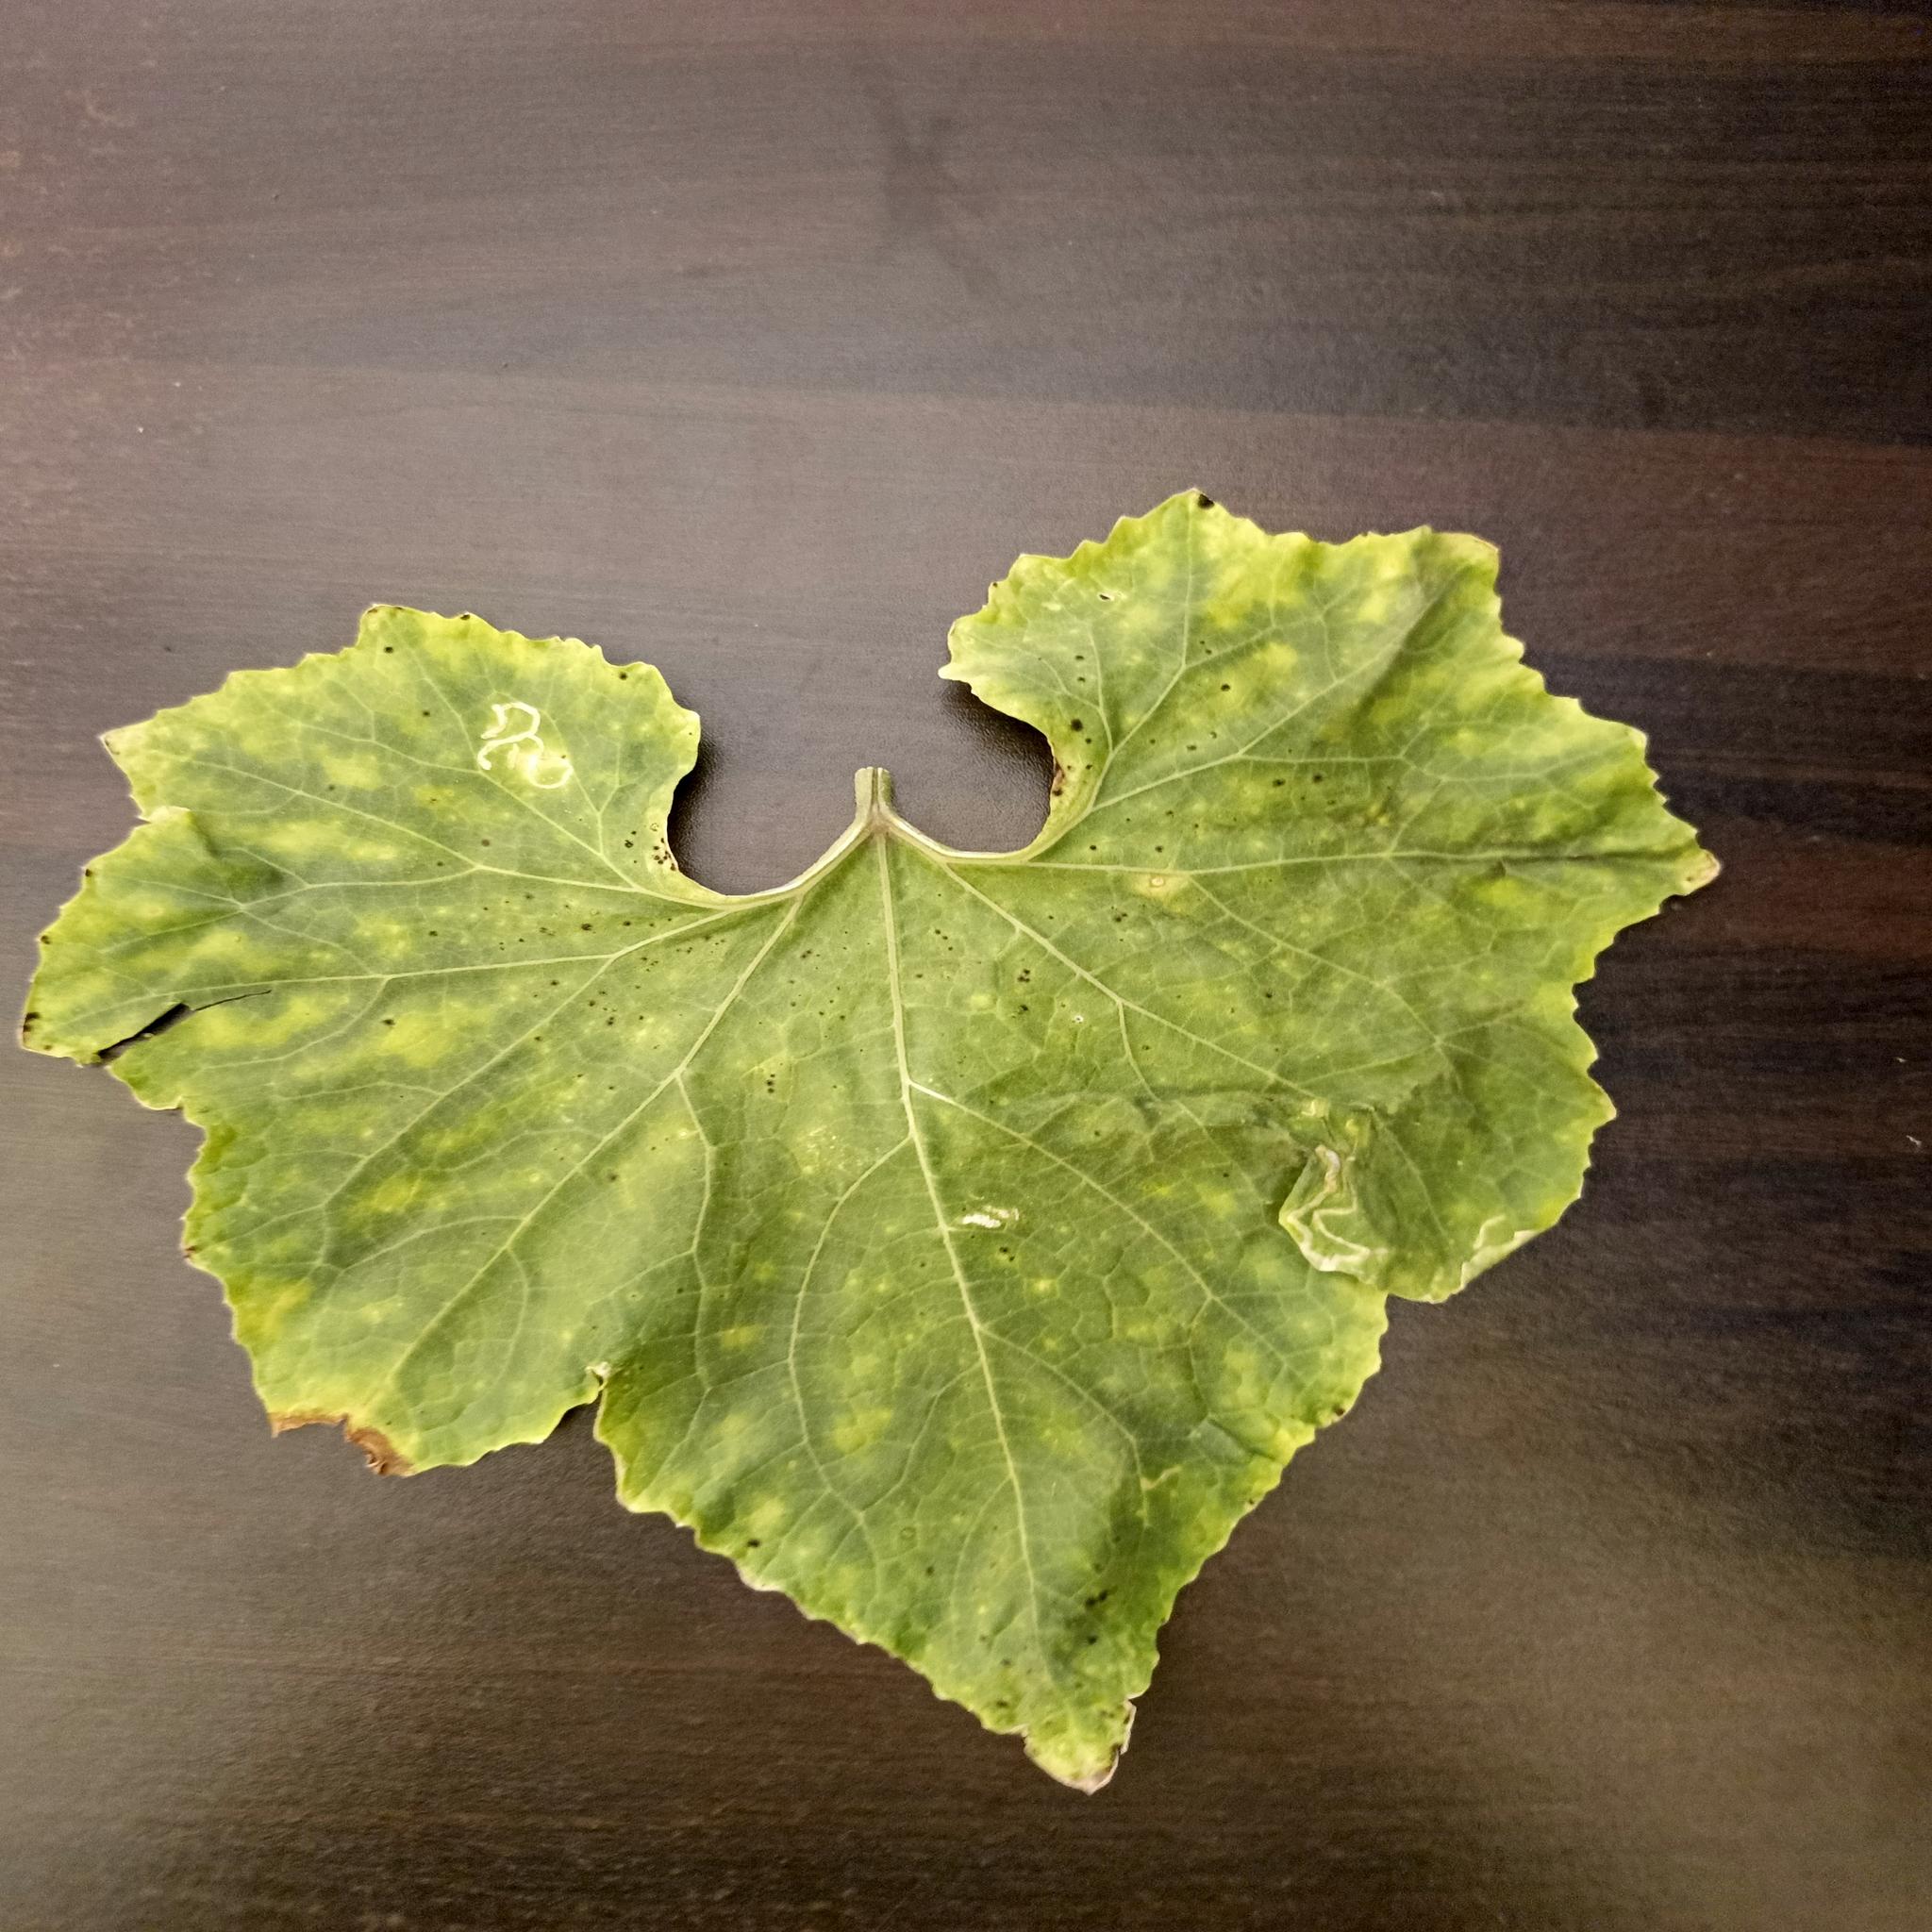
Label: Leaf miner